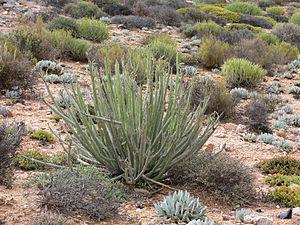
, Euphorbia dregeana E. Meyer ex Boissier, Richtersveld Parc national, Cap-du-Nord, d'Afrique du Sud Galego: , Euphorbia dregeana E. Meyer ex Boissier, Richtersveld, Sudáfrica Magyar: , Euphorbia dregeana E. Meyer ex Boissier, Richtersveld, Nemzeti park, Dél-afrikai Köztársaság Italiano: , Euphorbia dregeana E. Meyer ex Boissier, Richtersveld Parco nazionale, Capo Settentrionale/Northern Cape, Sudafrica Lëtzebuergesch: , Euphorbia dregeana E. Meyer ex Boissier, Richtersveld Nationalpark, Nordkaap, Südafrika Lietuvių: liežuvėlinė karpažolė , Euphorbia dregeana E. Meyer ex Boissier, Richtersveld, Šiaurės Kapas, Pietų Afrikos Respublikos